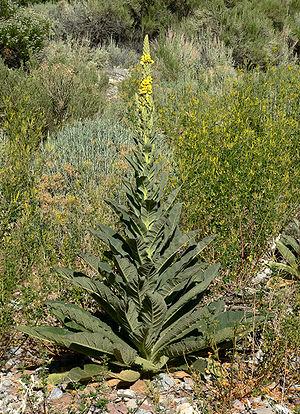
Le Site de Grand Intérêt Biologique des Viviers, plus connu sous le nom de Terril des Viviers est un ancien site de charbonnage s'étendant à l'est de Gilly, section de la ville de Charleroi.
Le Bouillon-blanc ou bouillon blanc, est un nom vernaculaire que portent plusieurs espèces de plantes à feuilles d'aspect blanchâtre et laineux parmi les molènes de la famille des Scrophulariaceae.
Cette liste de Tracheophyta de Bosnie-Herzégovine, ainsi que d’espèces introduites est un aperçu incomplet d’espèces de mousses, de fougères, de gymnospermes et d’angiospermes citées dans la littérature disponible en langues bosniaque, croate, serbe et serbo-croate. Cet aperçu n’inclue pas des espèces cultivées ni celles occasionnellement introduites.